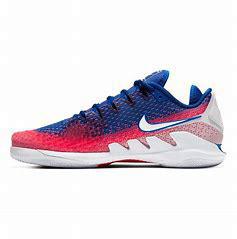
Brand: Nike
Model: Court Air Zoom Vapor X